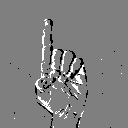
ASL letter: d